Jungle Fever

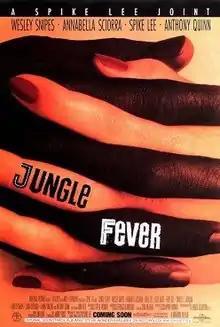
Theatrical release poster

Jungle Fever is a 1991 American romantic drama film written, produced and directed by Spike Lee. Starring Lee, Wesley Snipes, Annabella Sciorra, Ossie Davis, Ruby Dee, Samuel L. Jackson, Lonette McKee, John Turturro, Frank Vincent, Tim Robbins, Brad Dourif, Giancarlo Esposito, Debi Mazar, Michael Imperioli, and Anthony Quinn, with Halle Berry and Queen Latifah in their film debuts, "Jungle Fever" explores the beginning and end of an extramarital interracial relationship against the urban backdrop of the streets of New York City in the early 1990s. The film is dedicated to Yusef Hawkins, who died on August 23, 1989.